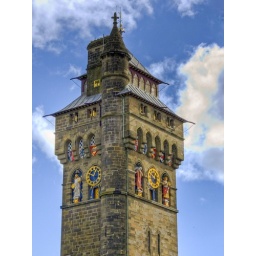
Another tower in the sky